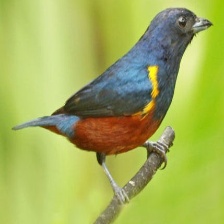
Species: CHESTNET BELLIED EUPHONIA
Scientific name: EUPHONIA PECTORALIS